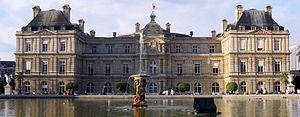
Les lois constitutionnelles de 1875 sont les trois lois de nature constitutionnelle votées en France par l'Assemblée nationale entre février et juillet 1875 qui instaurent définitivement la Troisième République.